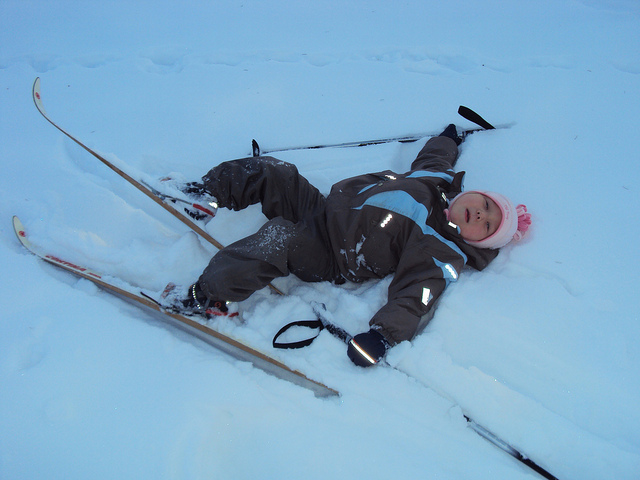
user: Given an image and a question. Answer the question in a short answer. Question: The ice skating usedby the boy is of which metal? Short Answer:
assistant: aluminum